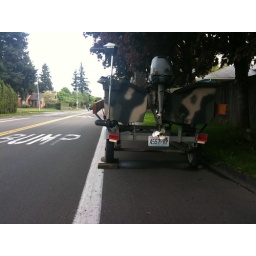
A boat blatantly parked in the bike lane on Parkcrest Ave.